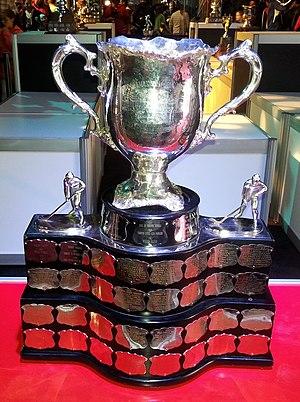
La Coupe Memorial est un trophée de hockey sur glace junior. Elle est remise à la meilleure équipe de hockey junior de la Ligue canadienne de hockey. Pour déterminer le récipiendaire de la coupe, un tournoi est organisé annuellement en mai. Les champions de la Ligue de hockey junior majeur du Québec, de la Ligue de hockey de l'Ontario et de la Ligue de hockey de l'Ouest y participent. Depuis 1983, l'équipe qui représente la ville hôte du tournoi participe également au tournoi. Si la ville hôte est également championne de sa ligue, l'équipe finaliste de cette ligue est alors invitée comme quatrième équipe.
Le Colisée Pepsi ou Colisée de Québec était une salle omnisports de 15 176 places située sur les terrains d'ExpoCité dans l'arrondissement La Cité-Limoilou de Québec. Ouvert en 1949, le Colisée ferma définitivement ses portes le 14 septembre 2015. Les Remparts de Québec de la Ligue de hockey junior majeur du Québec furent les derniers occupants de l'édifice. Le Centre Vidéotron lui succéda. L'édifice est désormais destiné à être démoli en 2020.